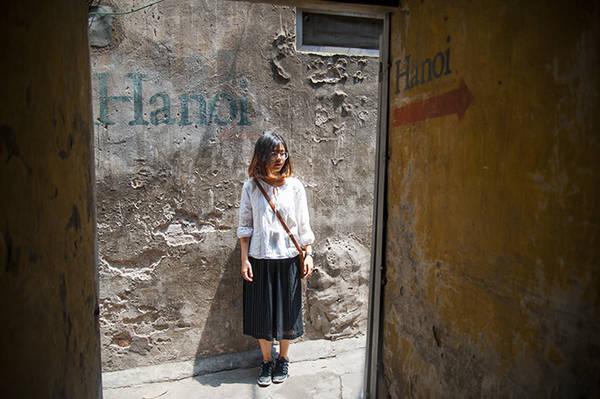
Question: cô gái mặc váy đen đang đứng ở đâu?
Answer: cô ấy đang đứng trong một con hẻm